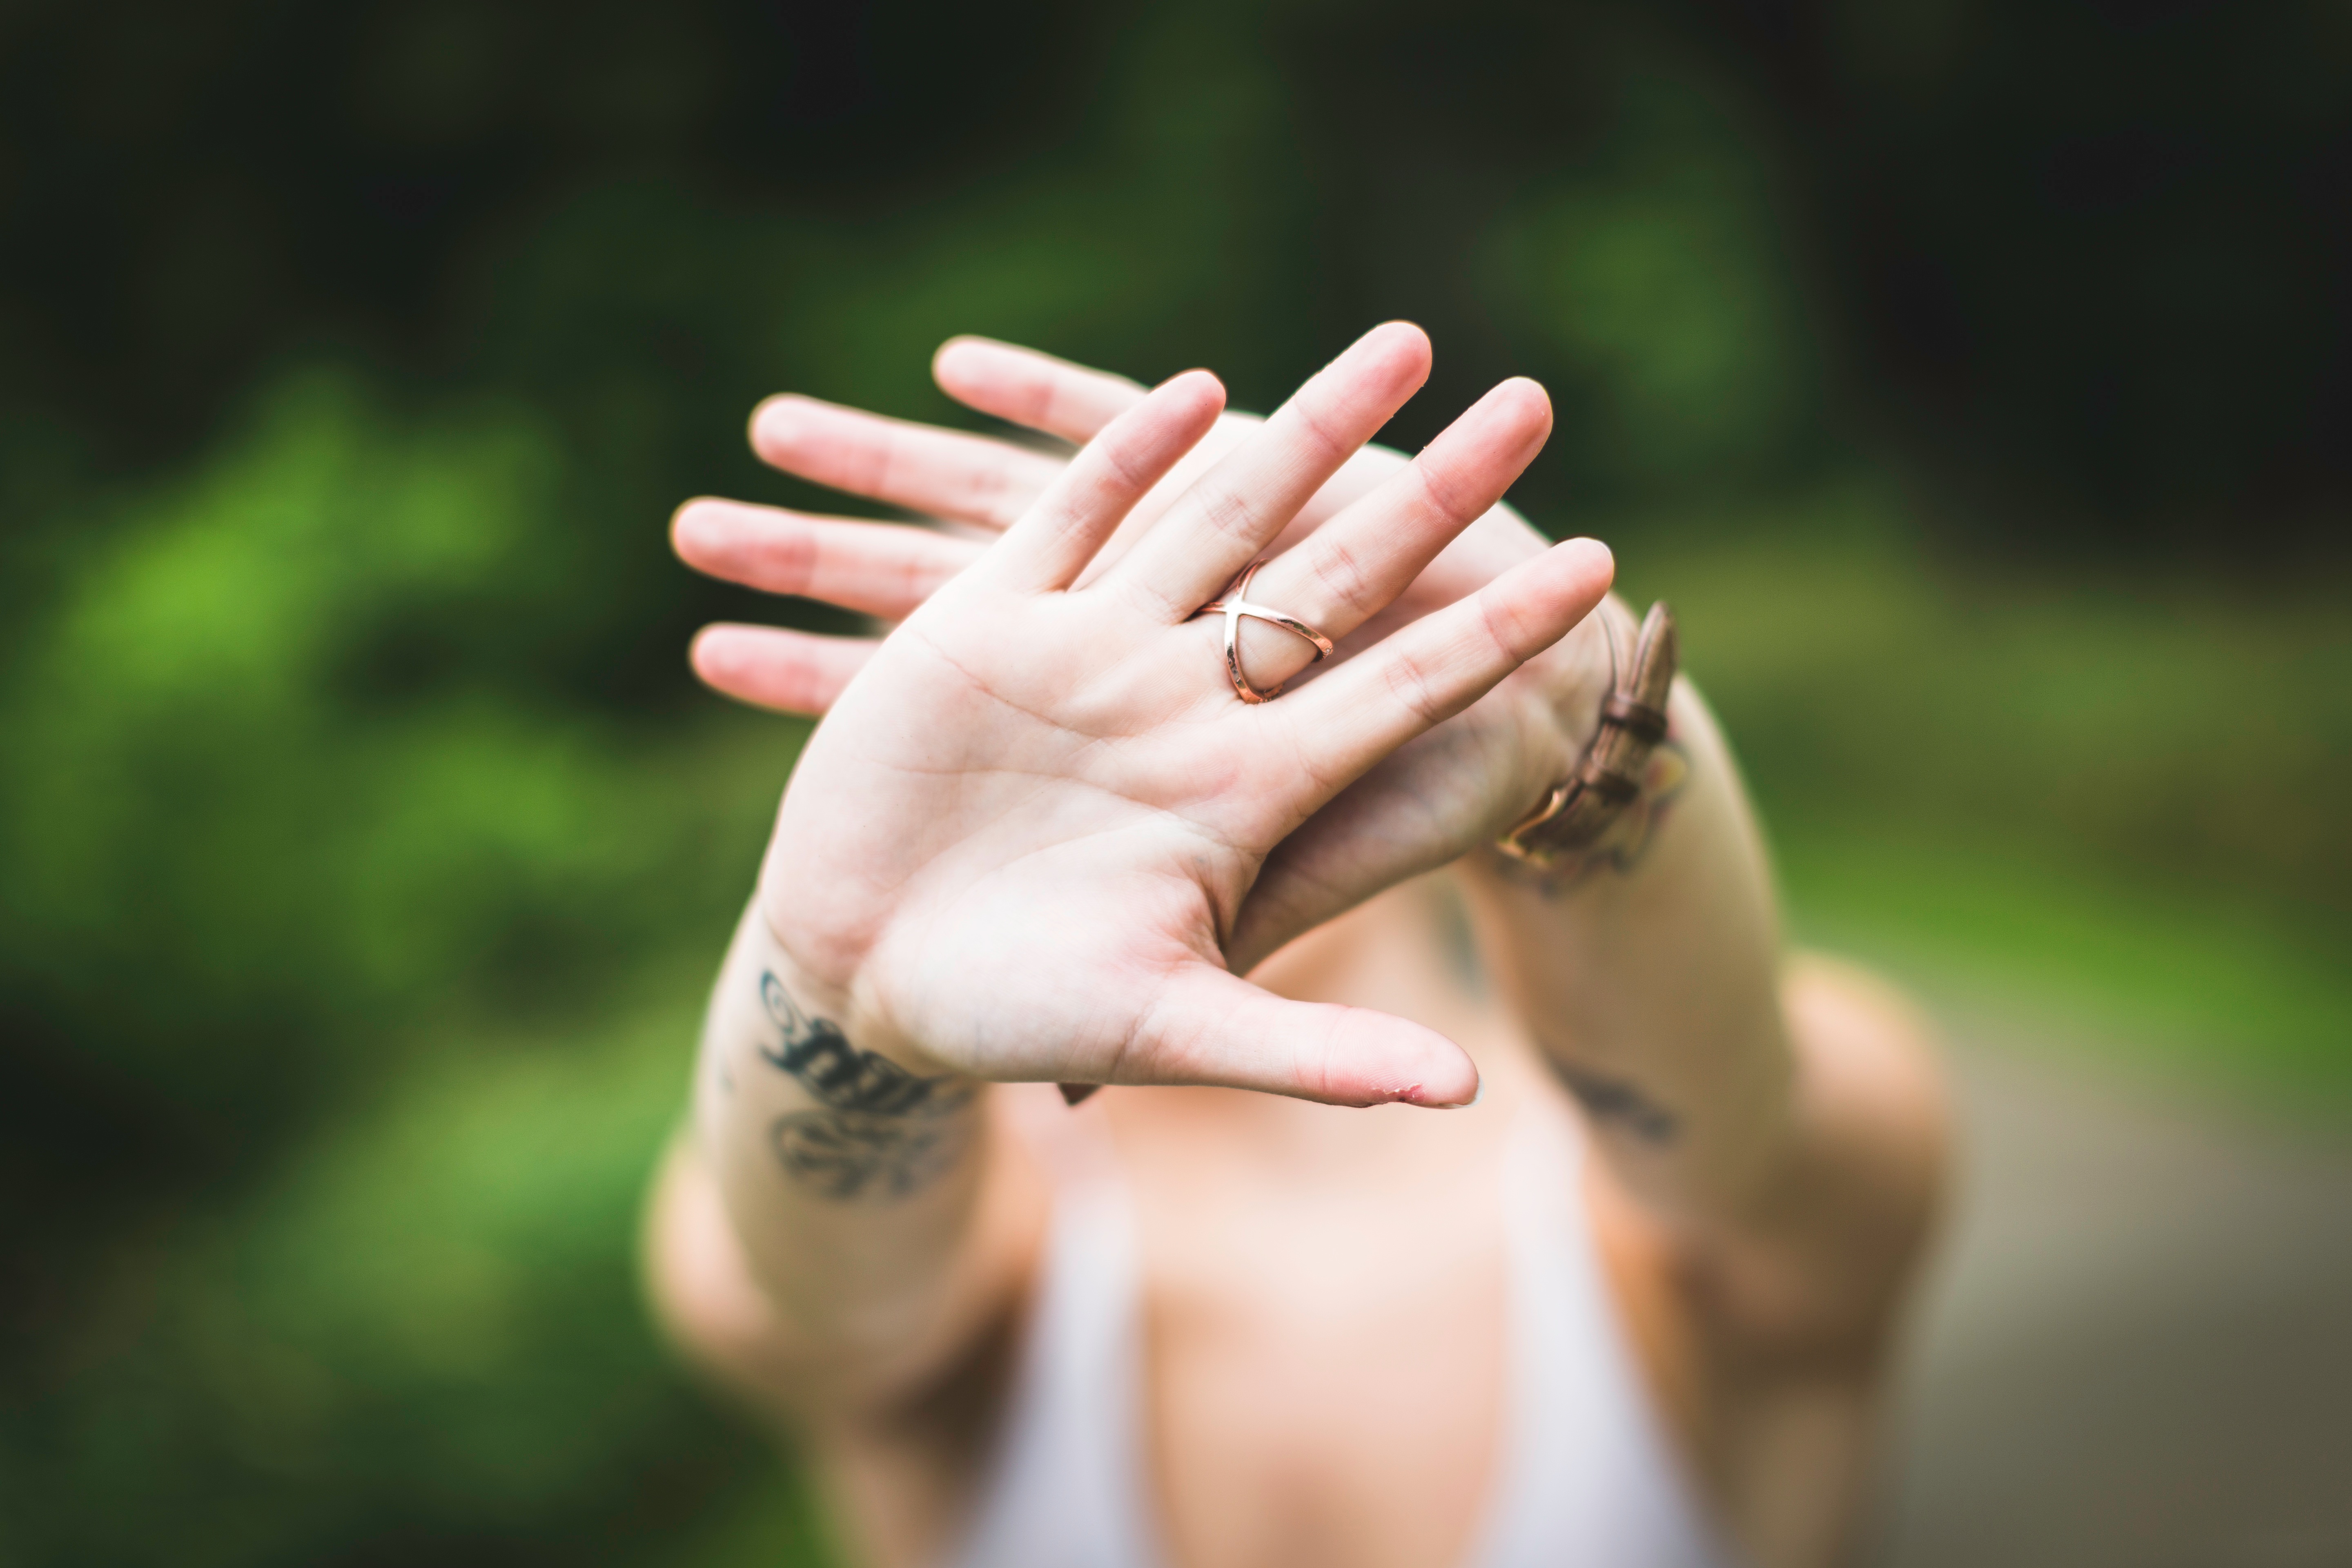
hand, girl, woman, photography, ring, finger, green, arm, bride, nail, holding hands, close up, hands, photograph, skin, beauty, emotion, macro photography, interaction, engaged, sense, portrait photography